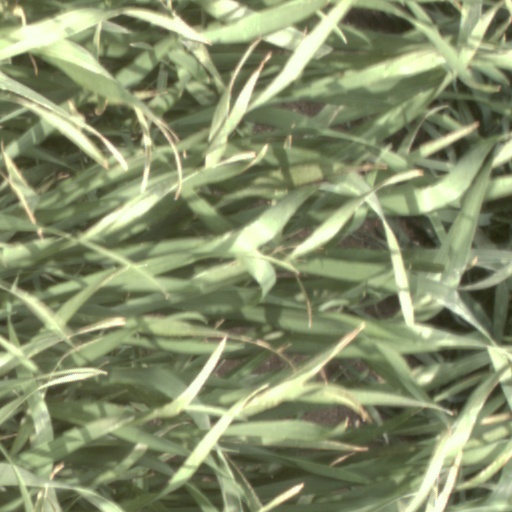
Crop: wheat